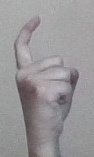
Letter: ra